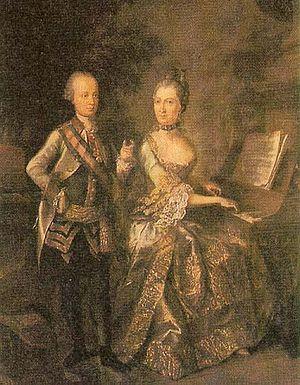
Ferdinand Charles Antoine de Habsbourg-Lorraine, archiduc d'Autriche, prince royal de Hongrie et de Bohême est archiduc d'Autriche, duc titulaire de Modène. Nommé par sa mère, l'impératrice, gouverneur du Milanais, il est par son mariage le fondateur de la branche d'Habsbourg-Este.